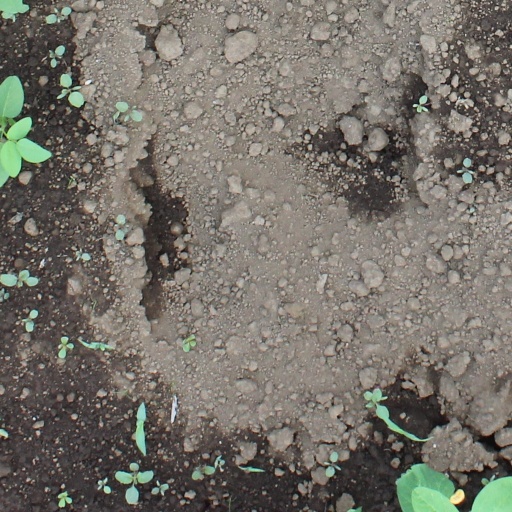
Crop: soybean